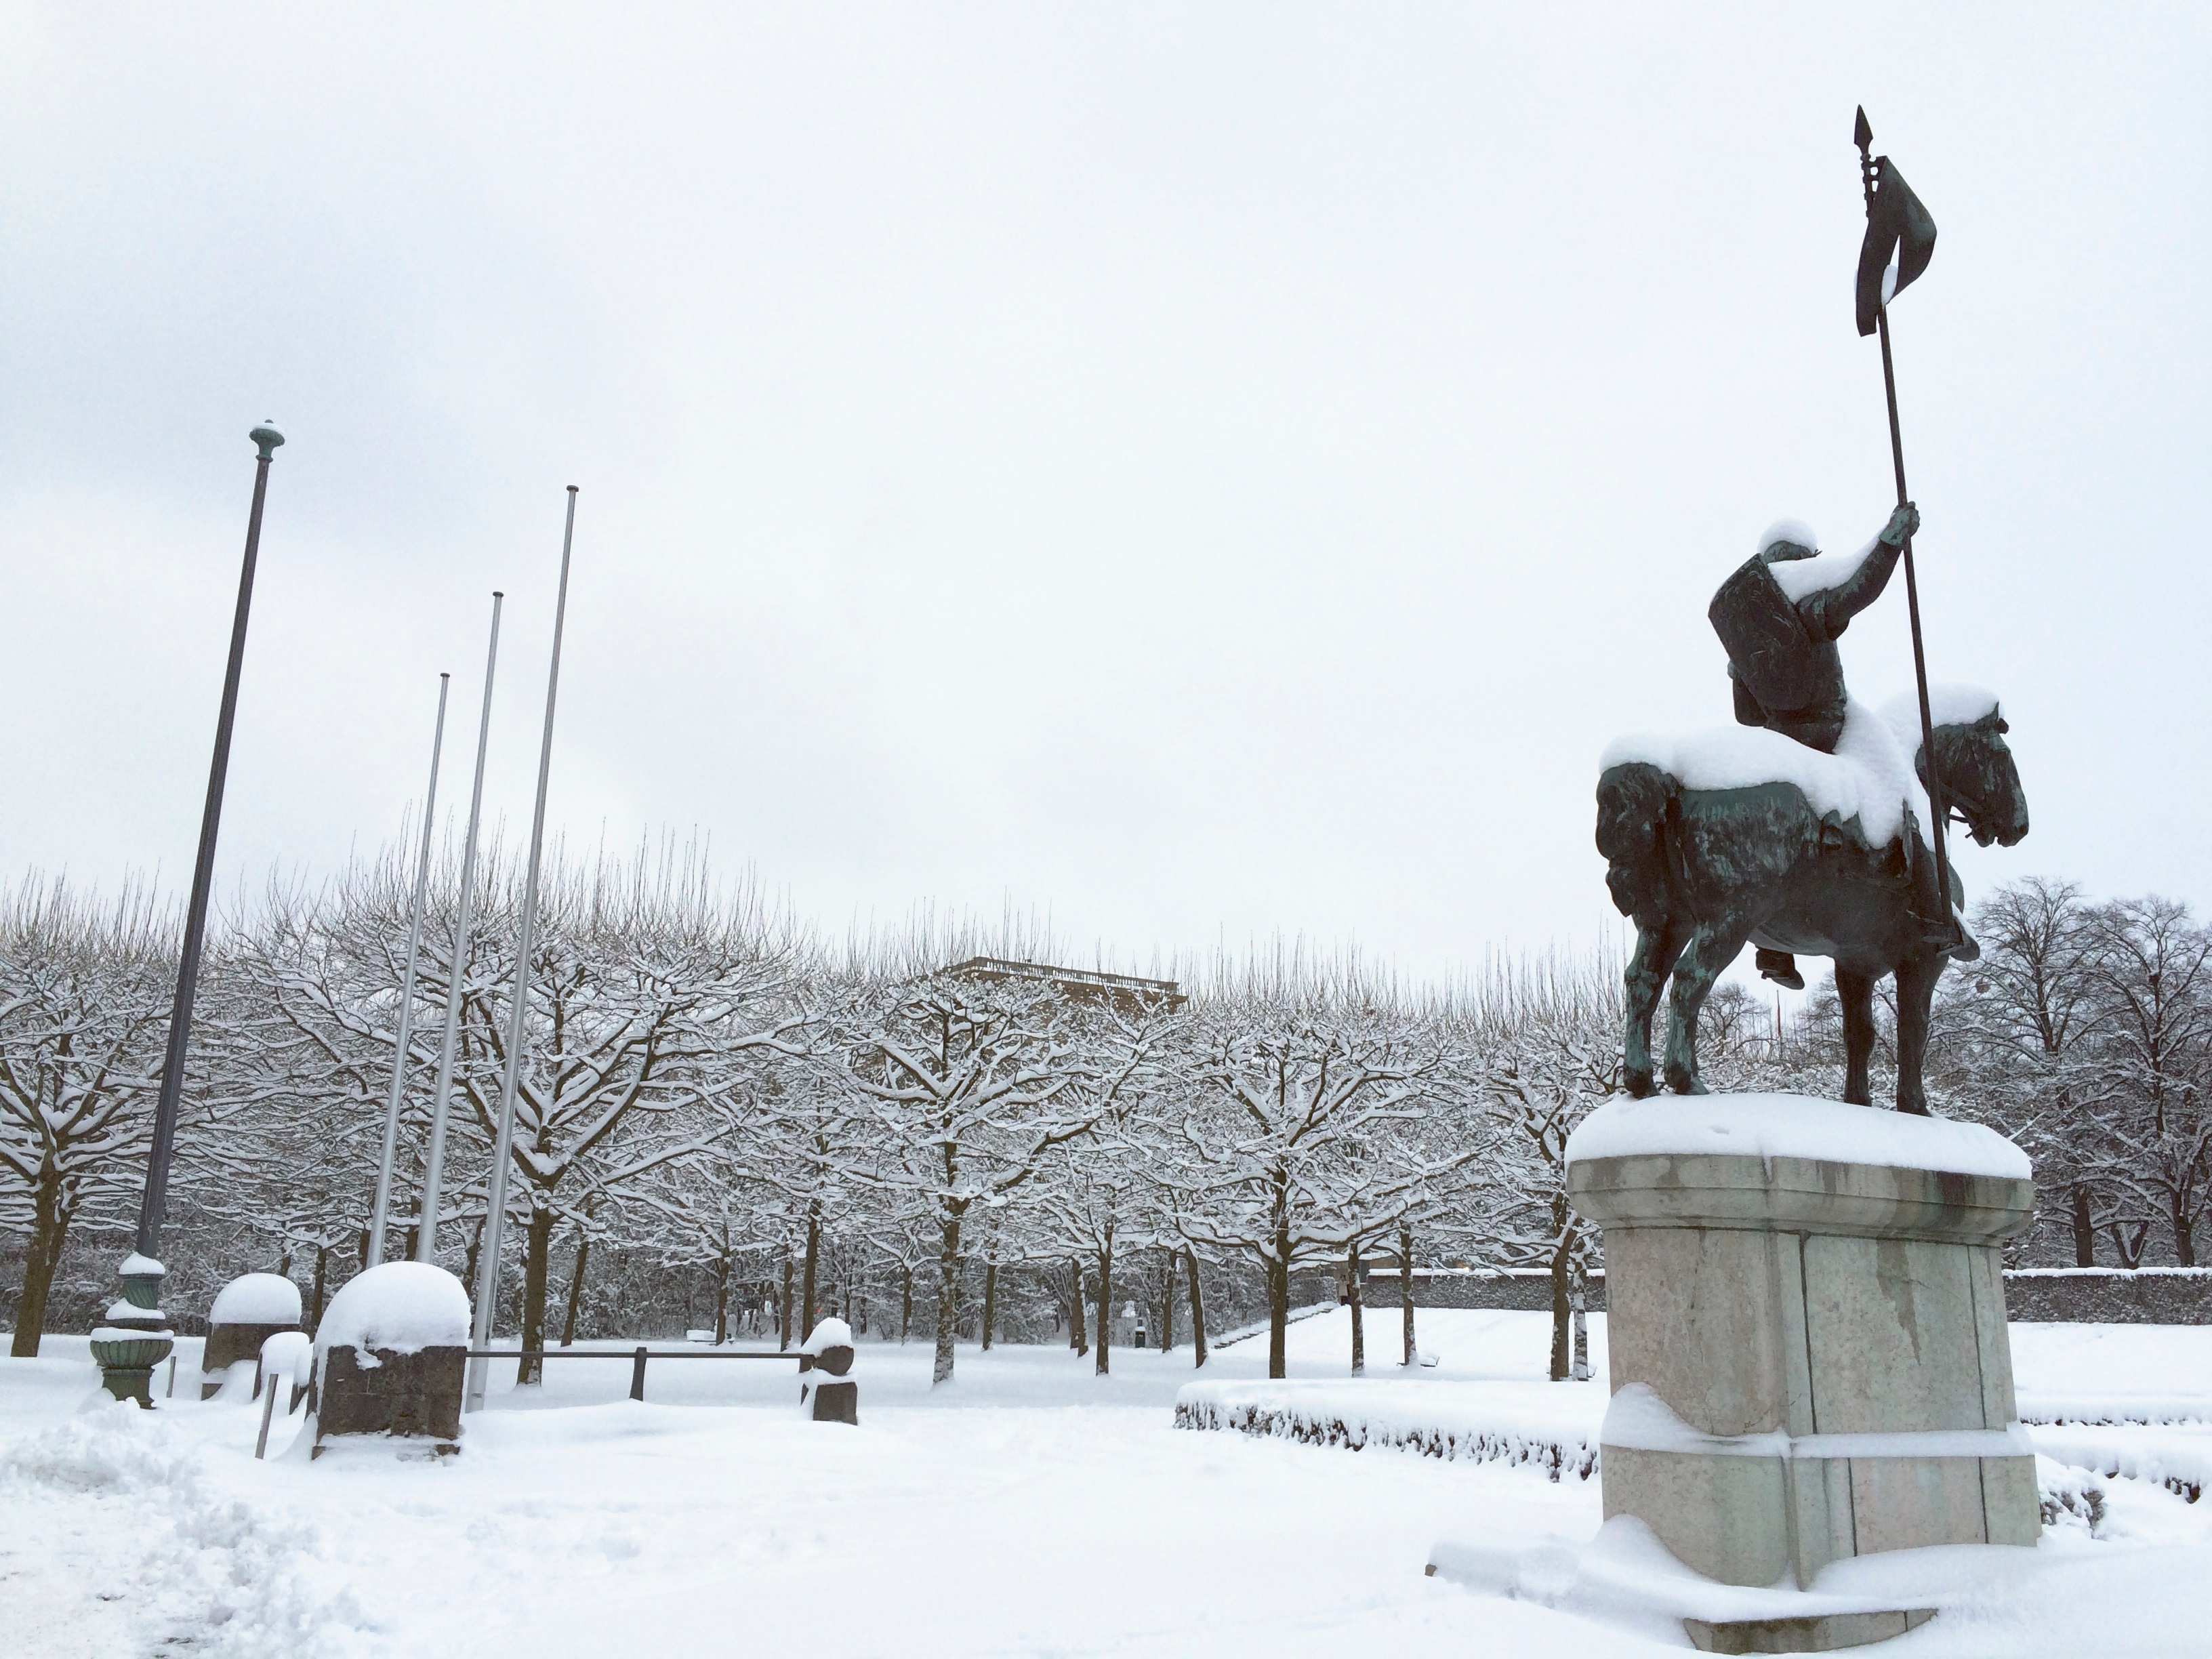
snow, winter, weather, season